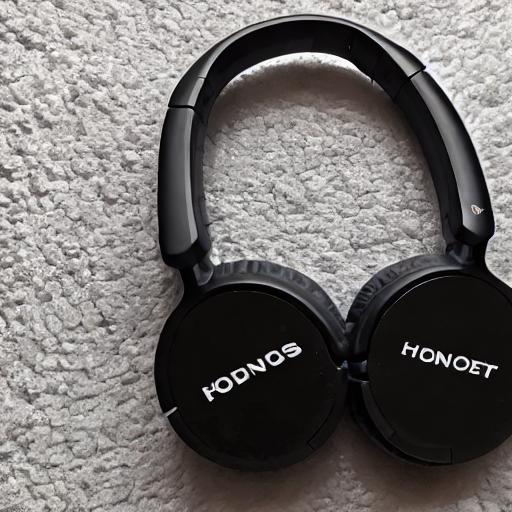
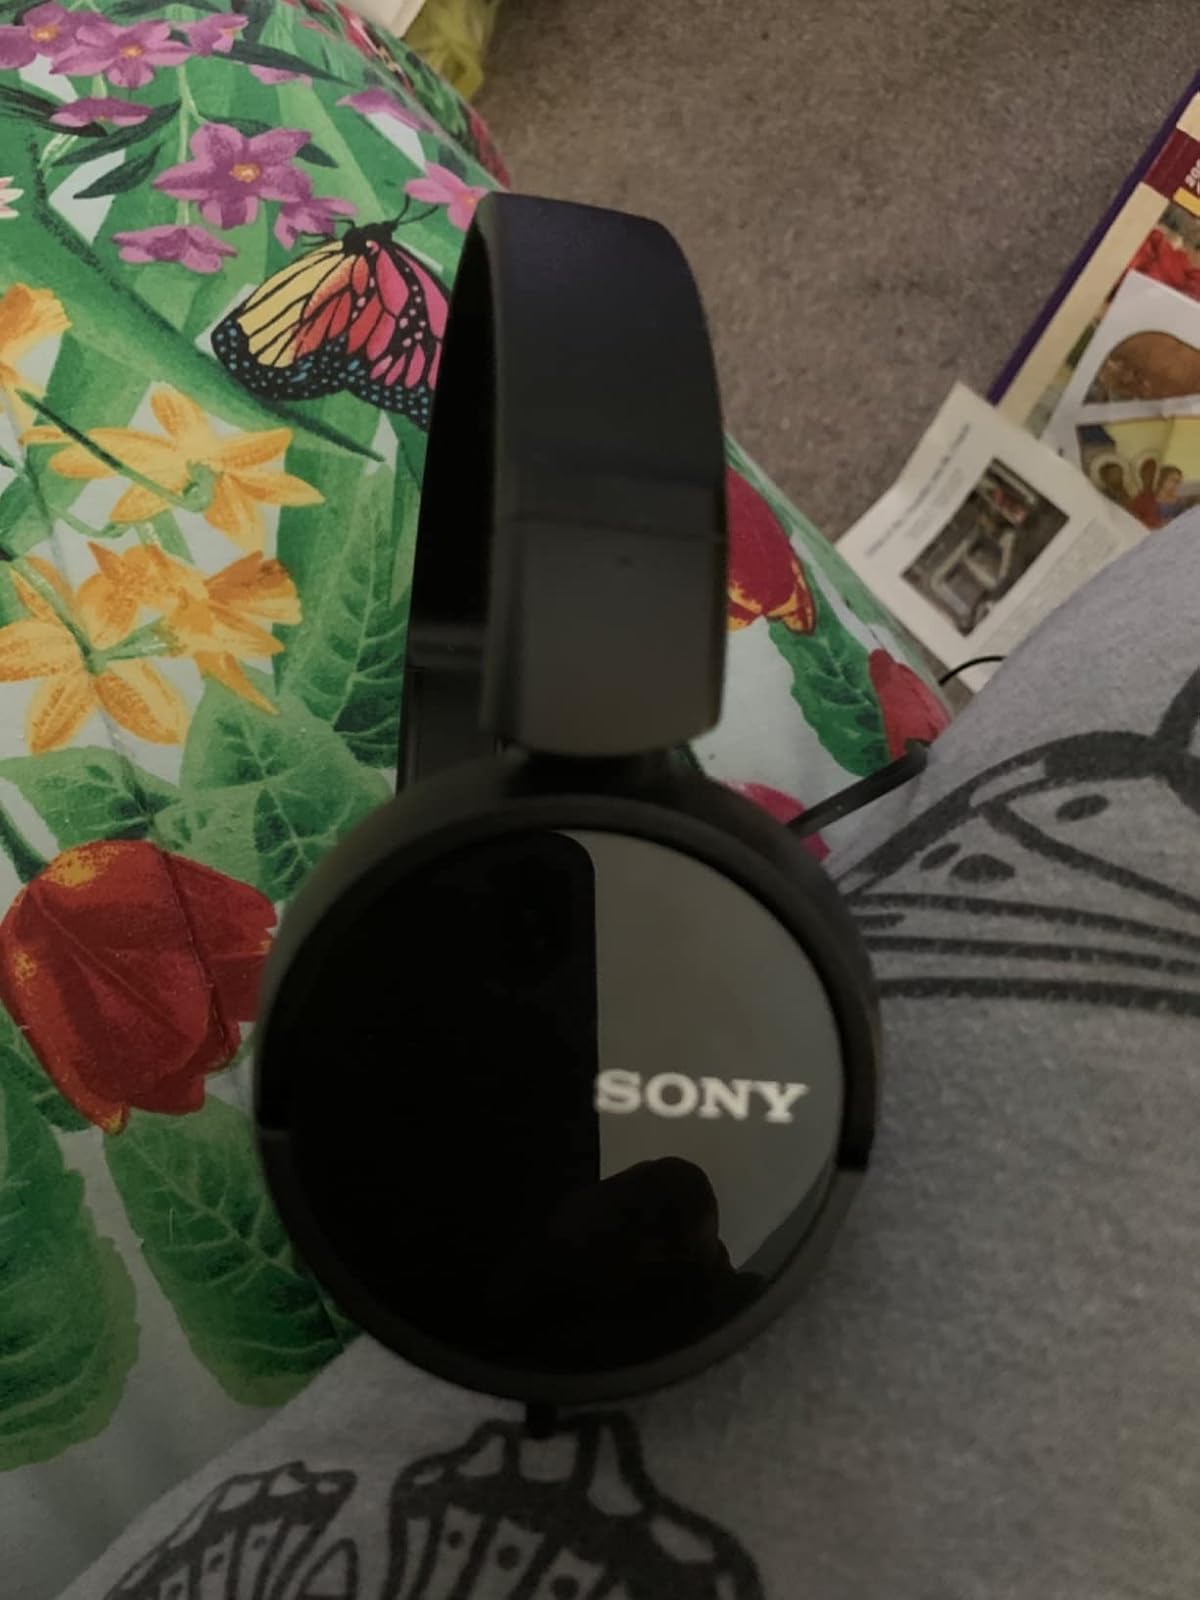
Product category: headphones
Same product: no